Americana at Brand

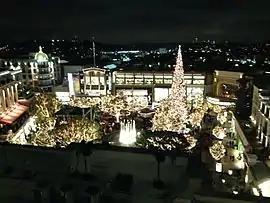
The Americana at Brand with its 100-foot Christmas tree as seen on Thursday, November 21, 2013. This image was taken minutes after the Americana at Brand's annual Christmas tree lighting ceremony. Downtown Los Angeles is visible in the distance.

During the holiday shopping season, fake snow is produced periodically every evening. In mid-November, a Christmas tree is displayed, and lit every evening, beginning with their annual "Tree Lighting Ceremony." The tree remains lit every evening for the remainder of the holiday season. The tree is up to 100 feet or more, and it is usually one of the tallest trees in Los Angeles County.